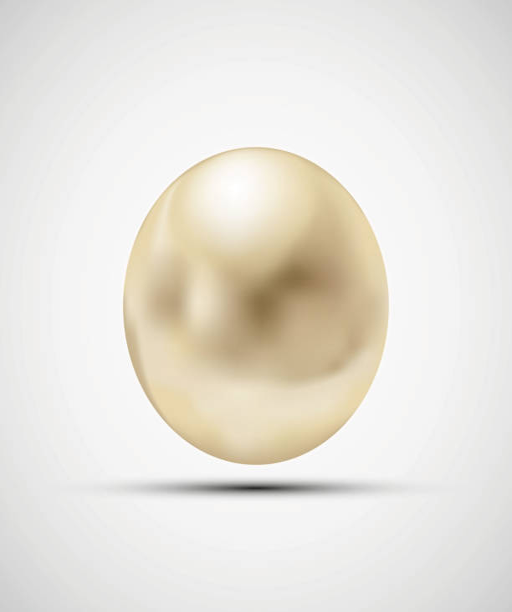
person isolated on a white background .